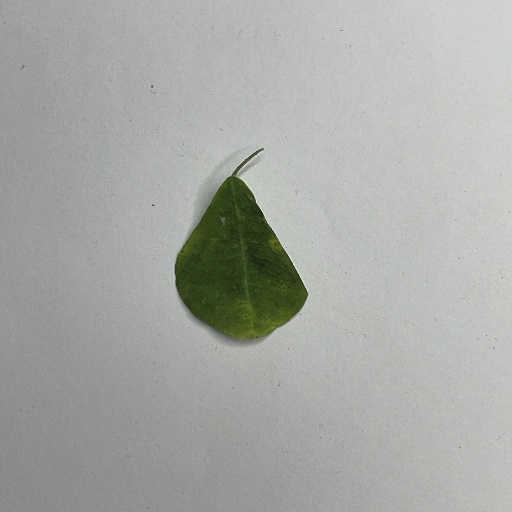
Species: Sojina
Leaf condition: Bacterial Spot